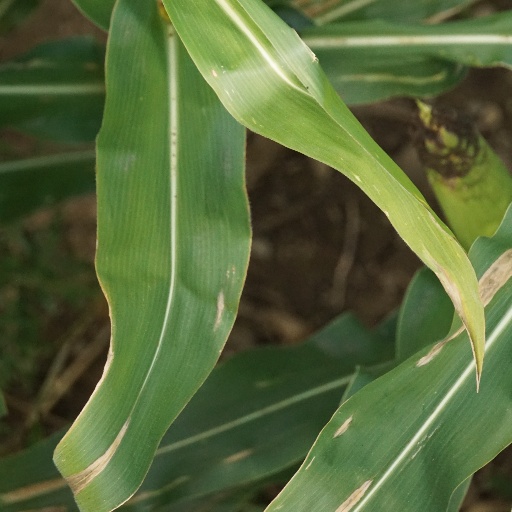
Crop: maize; corn